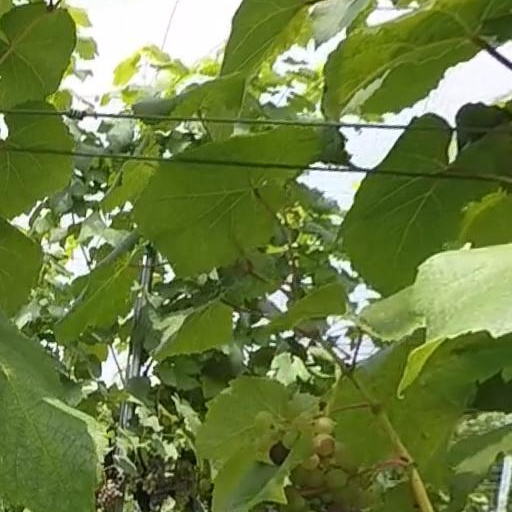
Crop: grape